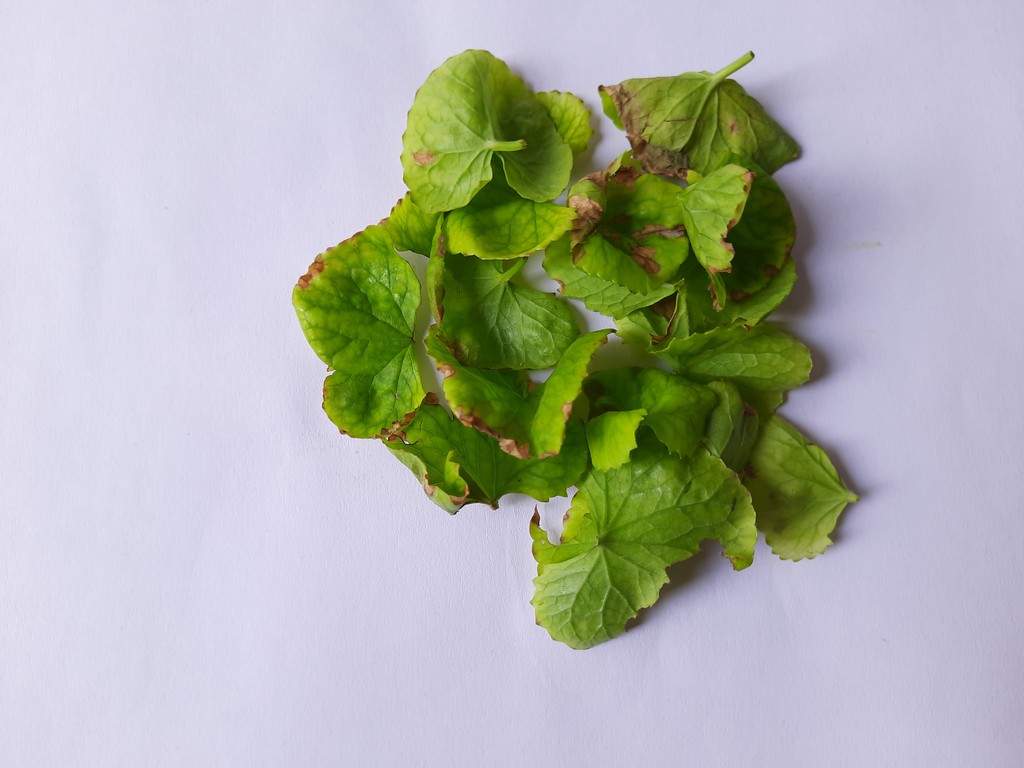
Label: Unhealthy